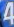
Number: 4